SRCM Joigny

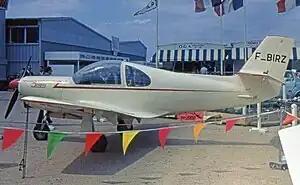
The sole SRCM Joigny exhibited at the June 1963 Paris Air Show

The SRCM 153 Joigny was a French-built four-seat light cabin monoplane of the 1960s.